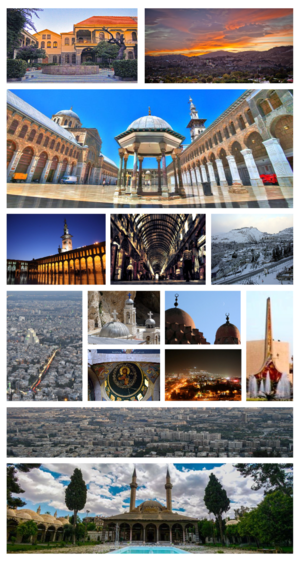
Damaskus
Damaskus er hovedstaden og den næststørste by i Syrien efter Aleppo. Byen er grundlagt ca. 5000 f.Kr., og regnes for at være verdens ældste kontinuerligt beboede by. Damaskus har et anslået indbyggertal på 1.711.000.